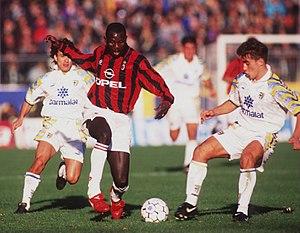
George Weah, né le 1ᵉʳ octobre 1966 à Monrovia, est un ancien footballeur international et homme d'État libérien, président de la République du Liberia depuis le 22 janvier 2018.